1976 in music

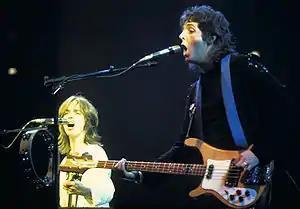
Jimmy McCulloch (left) and Paul McCartney (right) of Wings in 1976

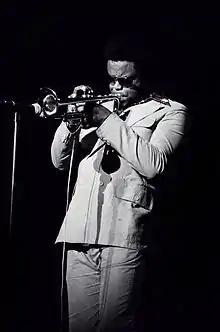
Freddie Hubbard in 1976

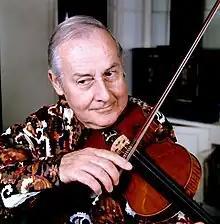
Stephane Grappelli in 1976

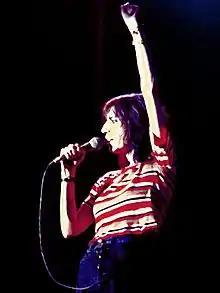
Patti Smith in 1976

The information compiled for the top records survey is based on the weekly chart positioning and length of time records were on the respective charts from the